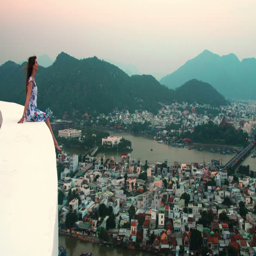
girl in dress sitting on a background of mountains